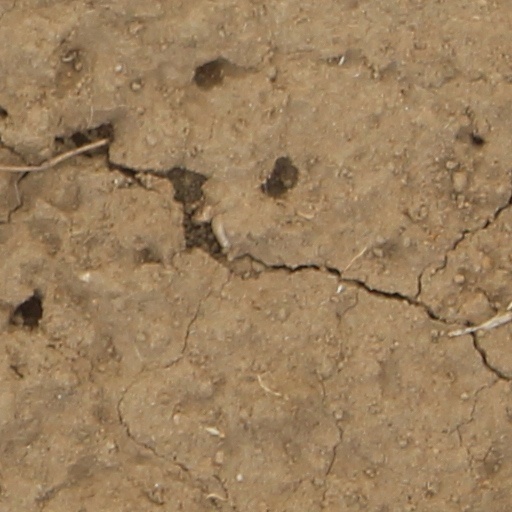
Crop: wheat